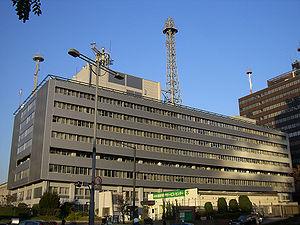
Le ministère du Territoire, des Infrastructures, des Transports et du Tourisme est un des départements ministériels du Cabinet du Japon, officiellement traduit en anglais par Ministry of Land, Infrastructure, Transport and Tourism. Il est souvent abrégé en japonais en Kokkōshō.
L'agence météorologique du Japon est une agence spécialisée dans la météorologie localisée au Japon. En plus de relever les données terrestres et maritimes du temps, elle lance et exploite des satellites météorologiques, ainsi que de la détection des séismes dans la région de l'océan Pacifique ouest en utilisant l'échelle de Shindo d'intensité sismique de 0 à 7, basée sur l'amplitude des accélérations mesurées.